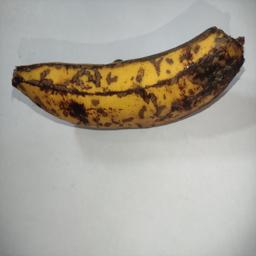
Banana variety: Sagor Kola